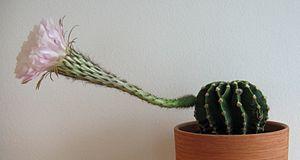
Echinopsis est l'un des principaux genres de la famille des Cactaceae avec près de 180 espèces décrites originaires d'Amérique du Sud. Les Echinopsis sont parfois dénommés cactus-oursins ou cactus lys de Pâques